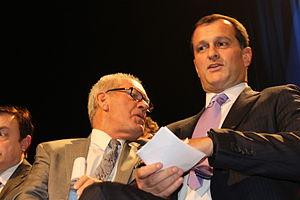
Photo de Louis Aliot (au premier plan) lors de la présentation du projet présidentiel de Marine Le Pen, dimanche 19 novembre 2011, à Paris 15e. Photo © 2011 G. Bouchet/Front national
Louis Aliot, né le 4 septembre 1969 à Toulouse, est un homme politique français.